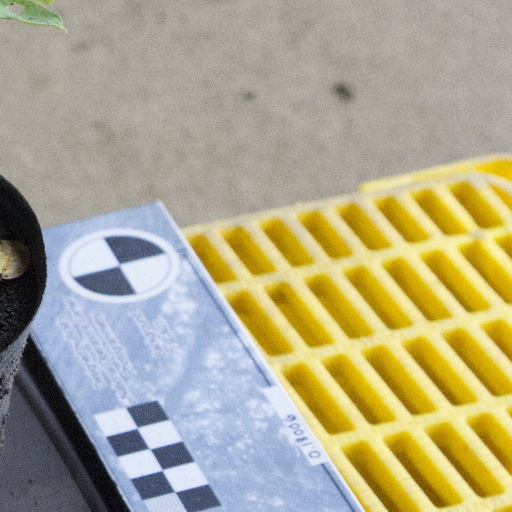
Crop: soybean